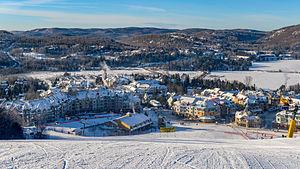
Mont-Tremblant est une ville située dans la municipalité régionale de comté des Laurentides, dans la région administrative des Laurentides, au Québec. La ville tient son nom du mont Tremblant, et est connue pour ses fonctions de station balnéaire au centre de villégiature de Tremblant.